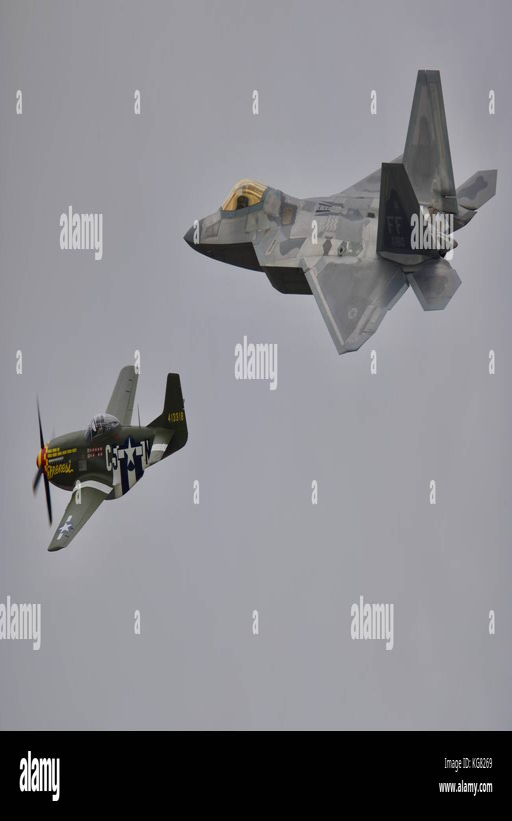
fighter jet and jet fighter performing flight